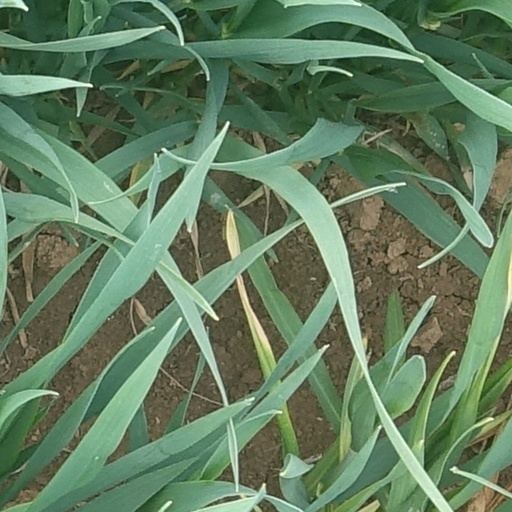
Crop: wheat